Seventeen Against the Dealer

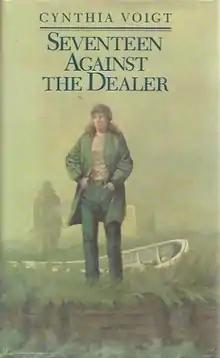
First edition

Seventeen Against the Dealer is a young adult novel by the American children's author Cynthia Voigt. It is the last of seven novels in the Tillerman Cycle.